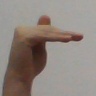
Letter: khaa